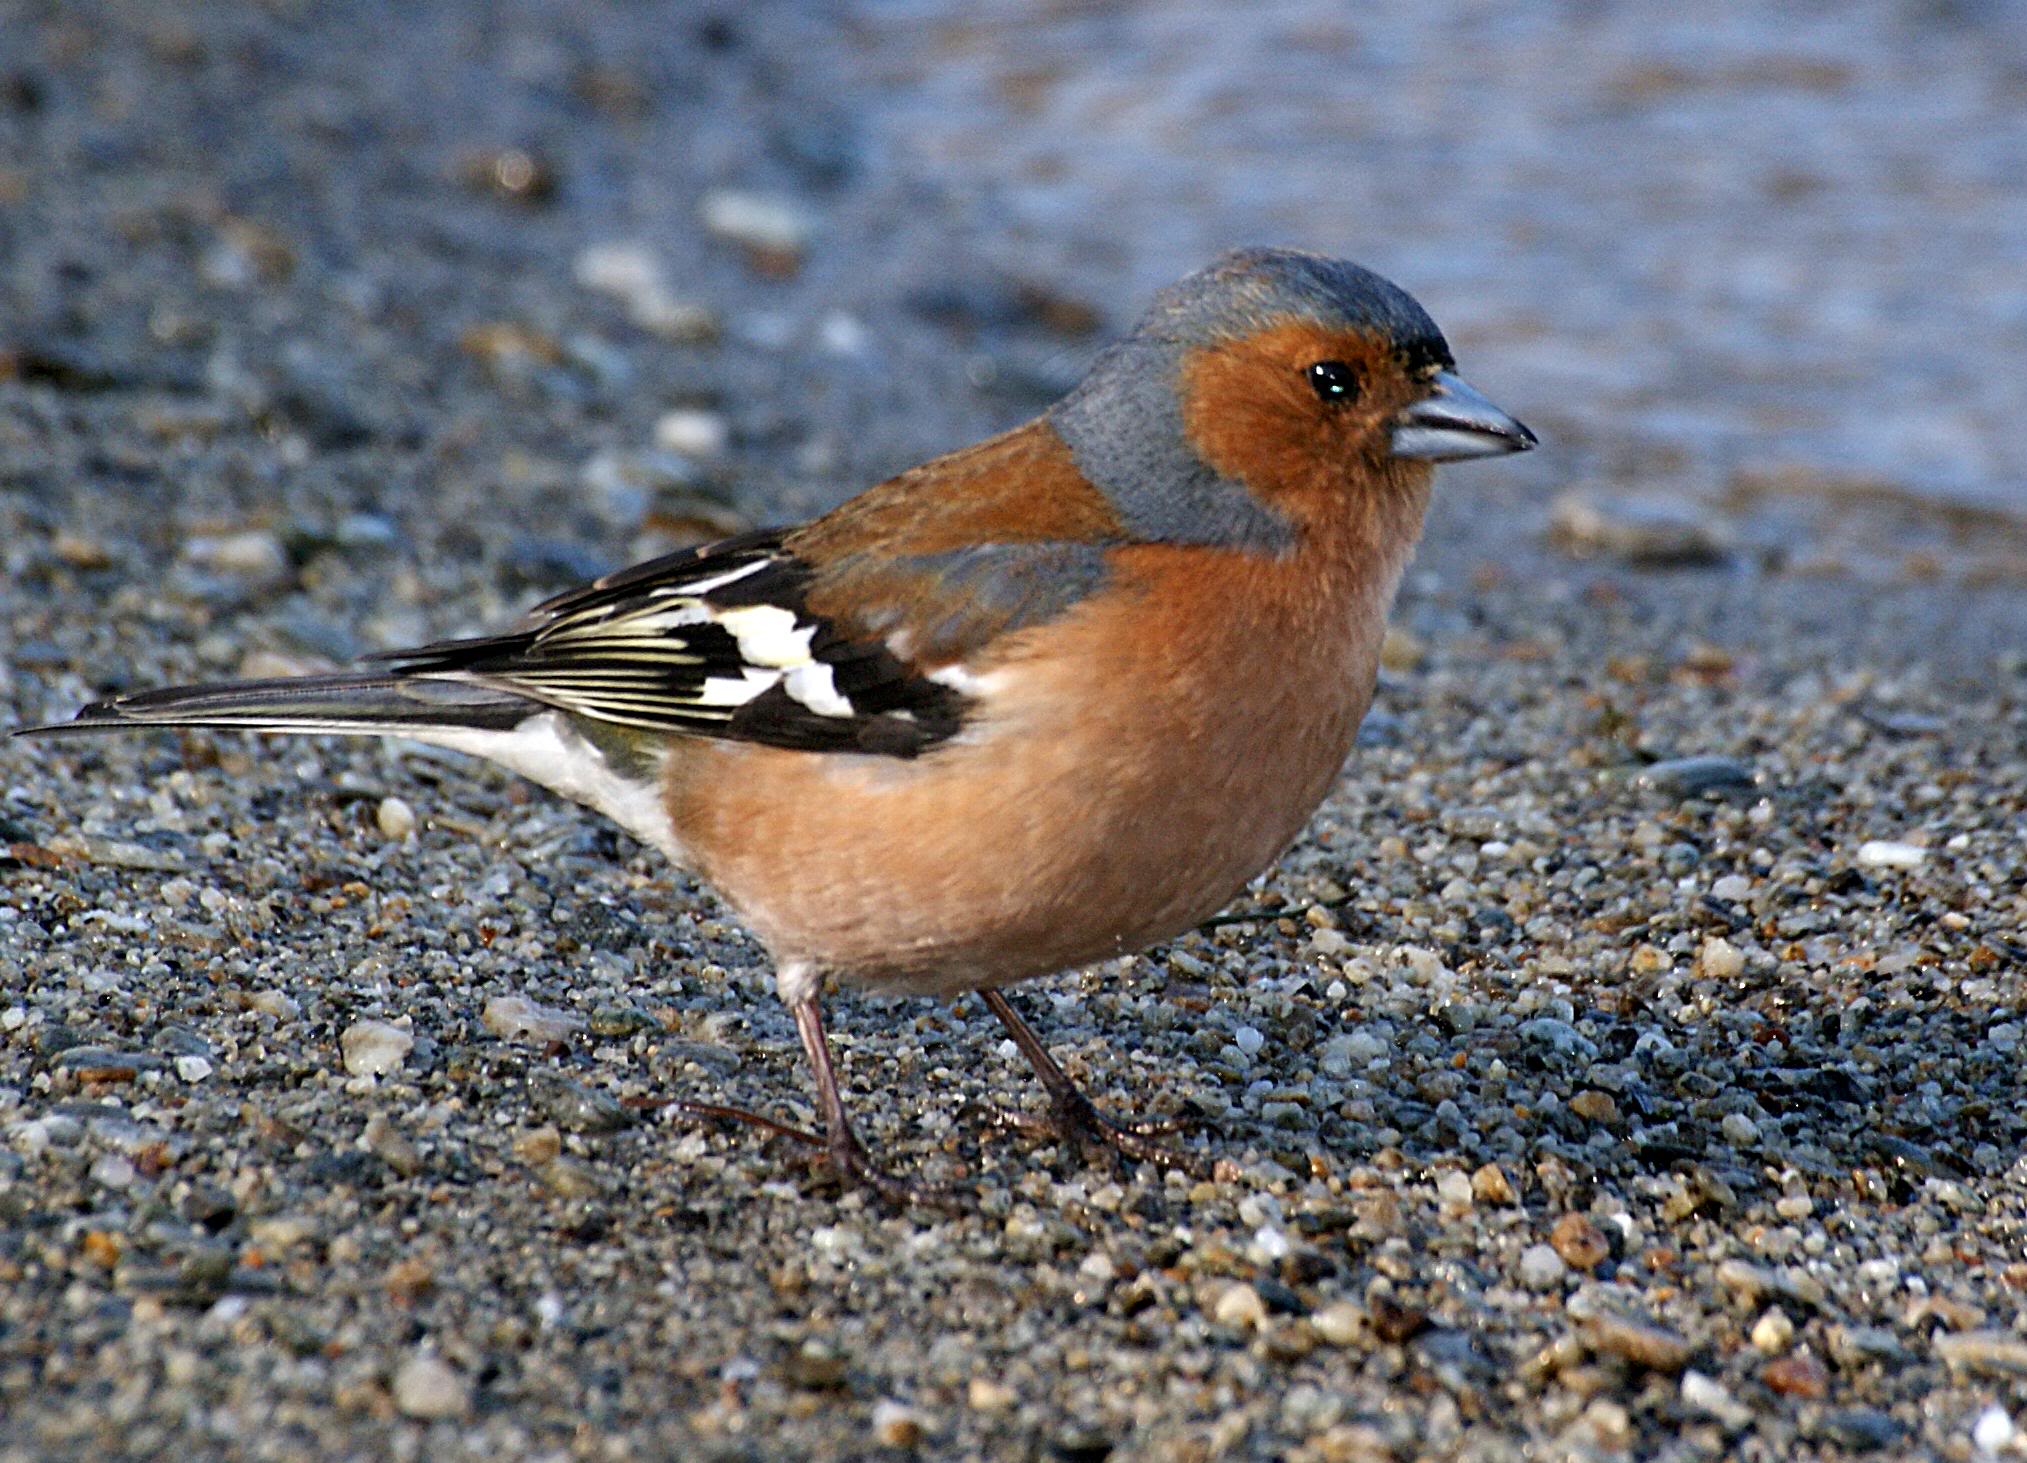
bird, wildlife, beak, robin, fauna, birds, vertebrate, sparrow, finch, flickrsbestcreatures, sonydslra580, tamron18270mmpzd, brambling, chaffinch, house sparrow, old world flycatcher, perching bird, emberizidae, cinclidae, ortolan bunting, european robin